John I, Duke of Brabant

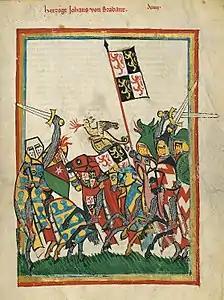
John going to battle, from the Codex Manesse

John I, also called John the Victorious (1252/533 May 1294) was Duke of Brabant (1267–1294), Lothier and Limburg (1288–1294). During the 13th century, John I was venerated as a folk hero. He has been painted as the perfect model of a brave, adventurous and chivalrous feudal prince.